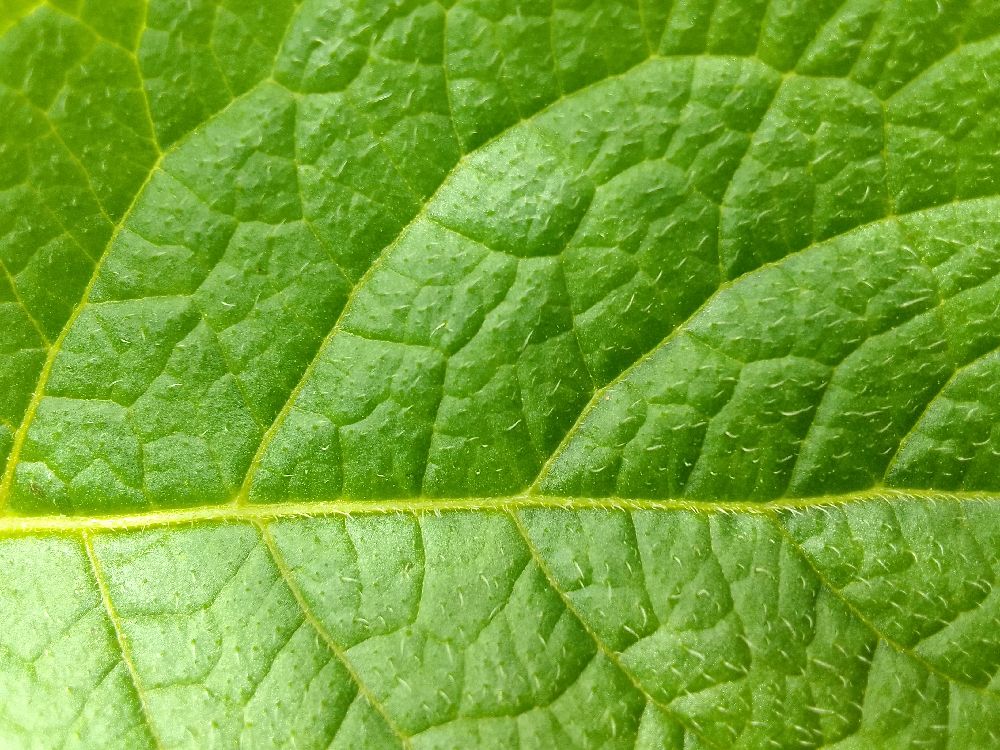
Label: Healthy